Battle of Ismailia (1952)

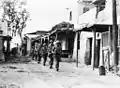
British troops searching for "fedayeen" in Ismalia on 19 January 1952 after an outbreak of violence in the area.

Beginning in 1882, the British Empire initiated an occupation of Egypt after the Anglo-Egyptian War broke out. The 1919 Egyptian revolution led to the British recognition of Egypt's independence in 1922 as the Kingdom of Egypt, though Britain retained "de facto" control over the region. After World War II, the British occupation zone had shrunk to the area around the Suez Canal. Beginning in the 1950s, Egyptian nationalists opposed to the occupation organized themselves into guerrilla groups known as "fedayeen" and launched attacks on British forces in Egypt.